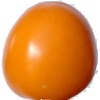
Label: yellow_tomato